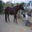
Label: horse